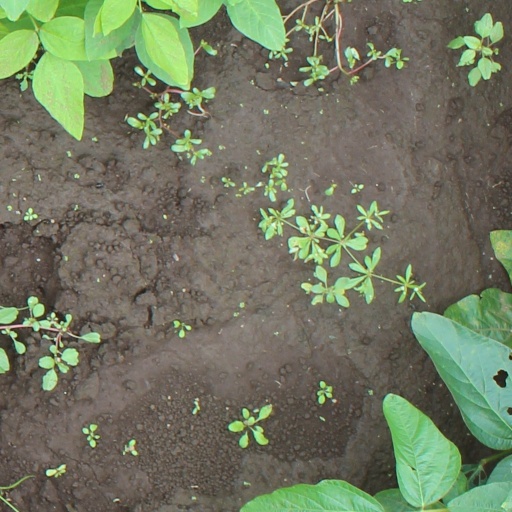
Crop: soybean